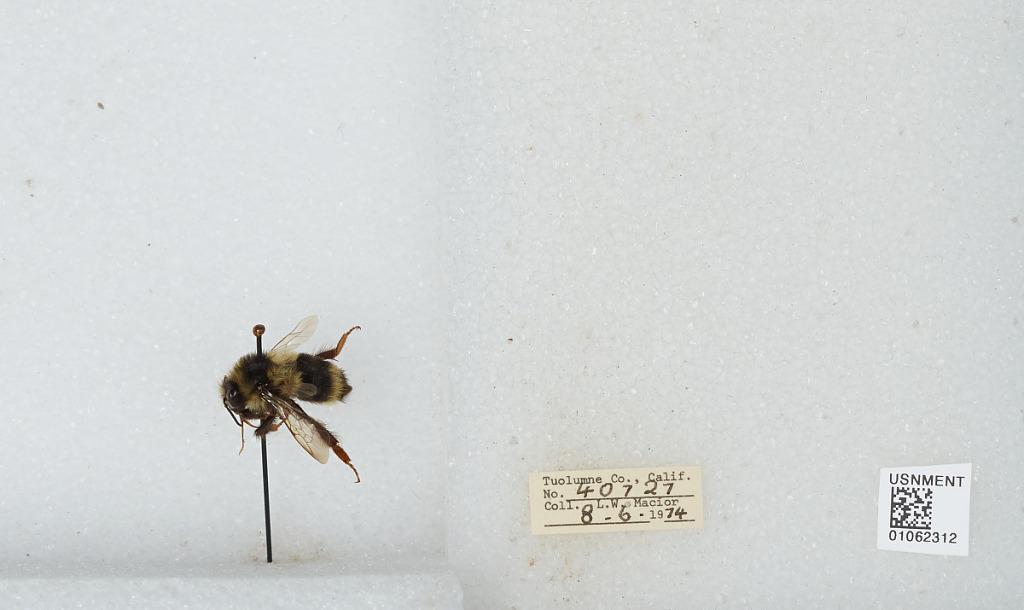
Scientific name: Bombus bifarius nearcticus
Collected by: L. Macior
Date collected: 1974-8-6
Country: United States
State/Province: California
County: Tuolumne
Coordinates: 38.02, -119.93